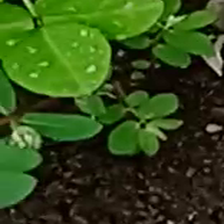
Weed species: Graceful_Sandmart_(Euphorbia hypericifolia)